Asclepias asperula

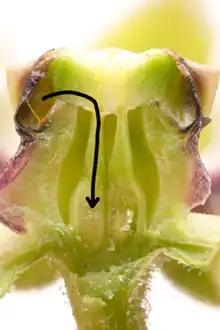
Antelope Horns pollen tube

"Asclepias asperula" is divided into two subspecies: "A. asperula. ssp. asperula" and "A. asperula ssp. capricornu". Ssp. capricornu occurs in comparatively more mesic conditions and has comparatively broader leaves, floral crowns that are more white, and a more prostrate habit. Ssp. asperula occurs in comparatively more arid conditions and has comparatively narrower leaves, floral crowns that are more purple, and a more upright habit.